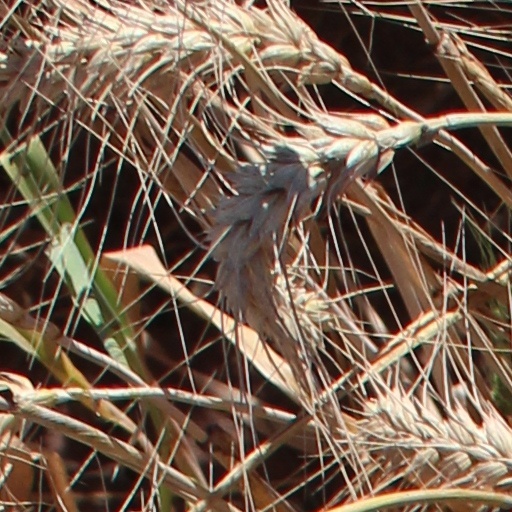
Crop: wheat